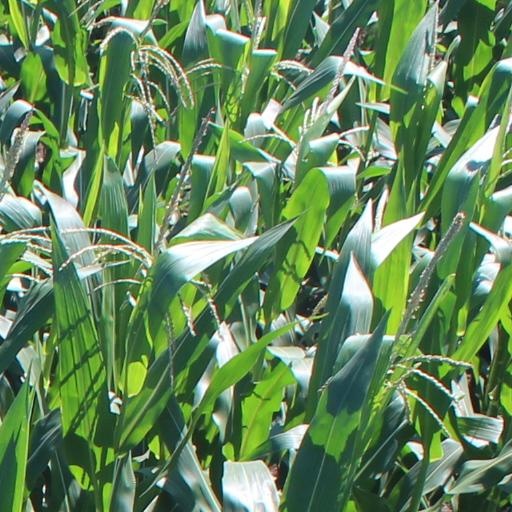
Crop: maize; corn